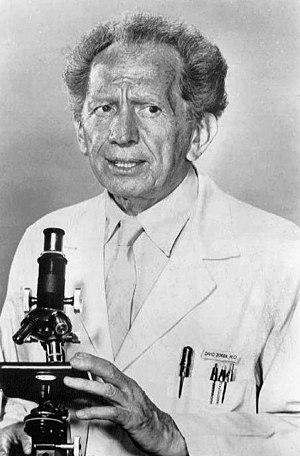
Sam Jaffe est un acteur américain, né le 10 mars 1891 à New York, et mort d'un cancer le 24 mars 1984 à Beverly Hills.